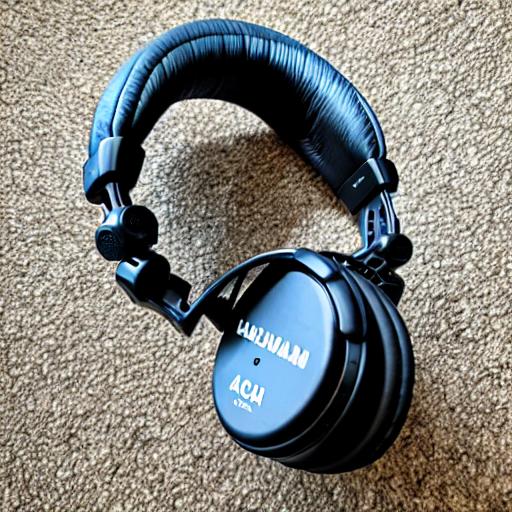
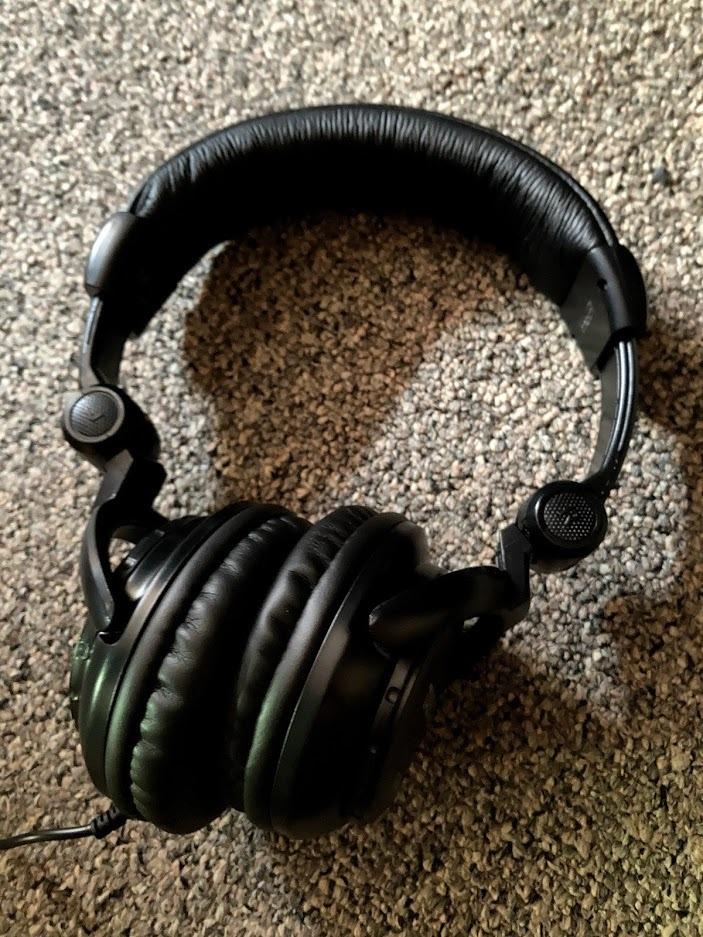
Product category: headphones
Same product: no